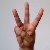
The image shows a hand gesture representing the letter 'W' in Indian Sign Language.